Sara Danius

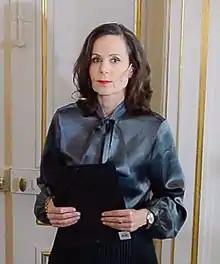
Danius in 2017

Sara Maria Danius (5 April 1962 – 12 October 2019) was a Swedish literary critic and philosopher, and a scholar of literature and aesthetics. Danius was professor of aesthetics at Södertörn University, docent of literature at Uppsala University and professor in literary science at Stockholm University.